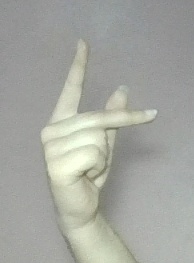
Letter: dha